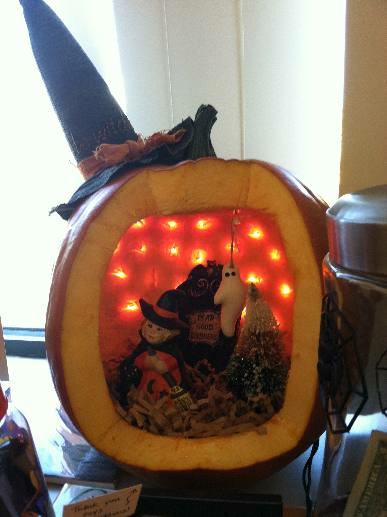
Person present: No